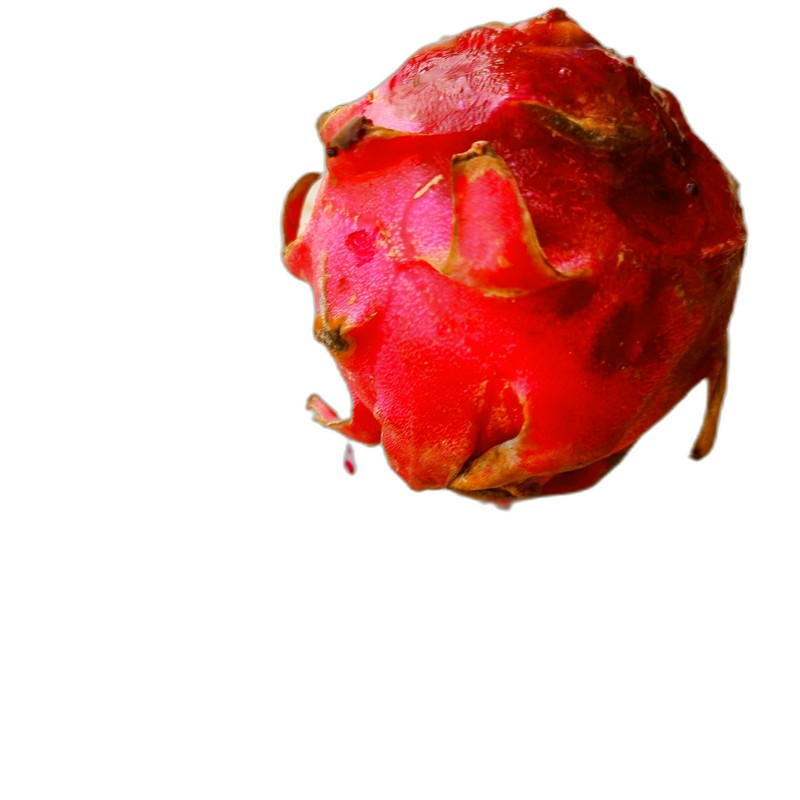
Label: Defect Dragon Fruit